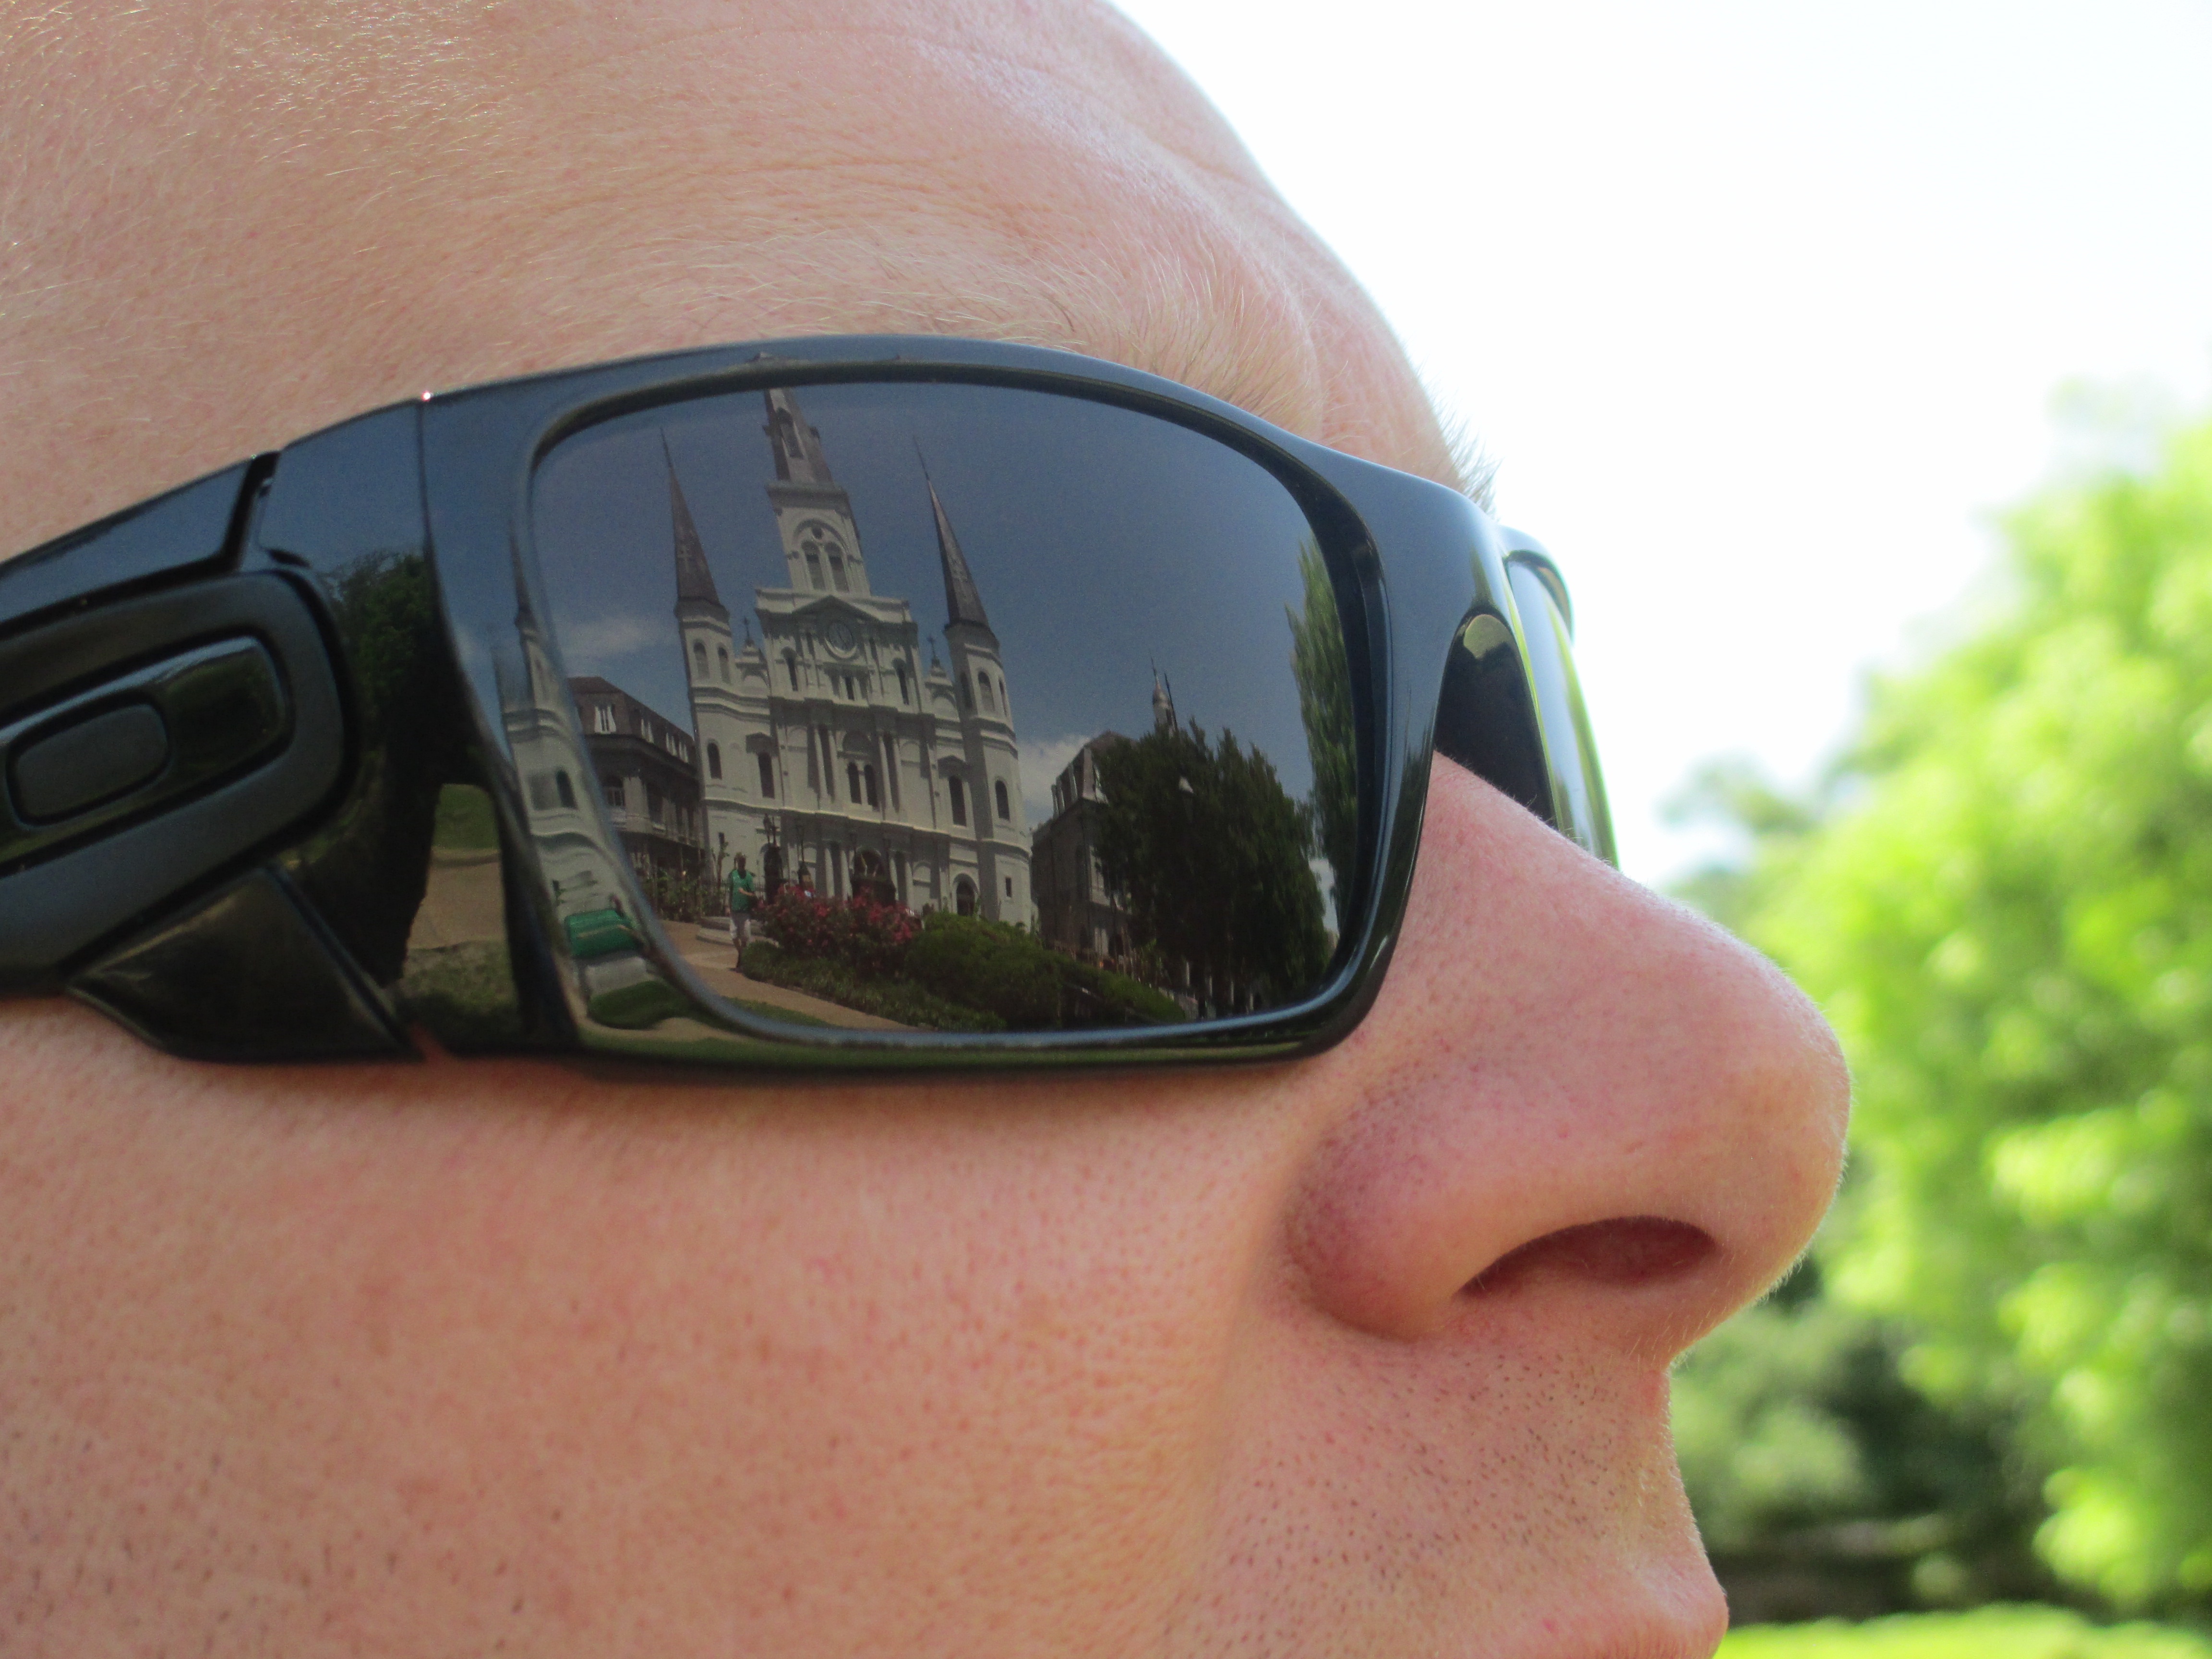
hand, driving, finger, green, gadget, clothing, sunglasses, glasses, goggles, head, eyewear, vision care